The Way You Love Me (Keri Hilson song)

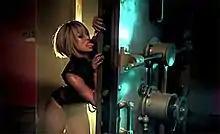
A scantily dressed Hilson shown licking a metal door, one of the provocative scenes of the music video.

The music video for "The Way You Love Me", a mini-movie of about seven minutes long, was shot in Los Angeles during October 2010 and was directed by Laurieann Gibson. It premiered on November 28, 2010, on a hip-hop site, WorldStarHipHop.com. It also features cameo appearances from JoJo, Faith Evans, Dawn Richard, Columbus Short and Polow Da Don. According to "Rap-Up", "[Hilson and her girls] work their charm on the boys, including Rick Ross, Columbus Short, and Polow Da Don." In the video, Hilson plays "femme fatale B.B.". The video was released to iTunes Stores on December 7, 2010.